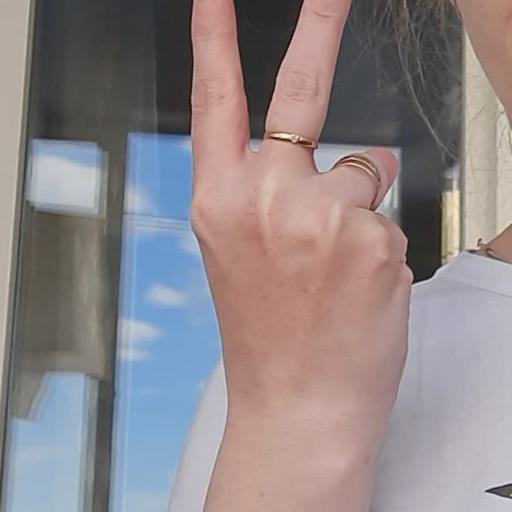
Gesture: peace_inverted